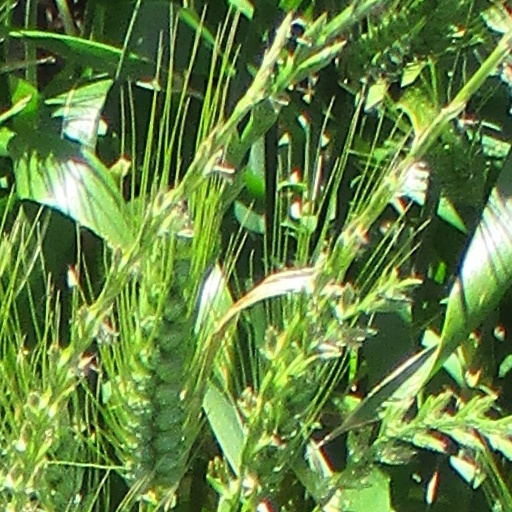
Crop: wheat